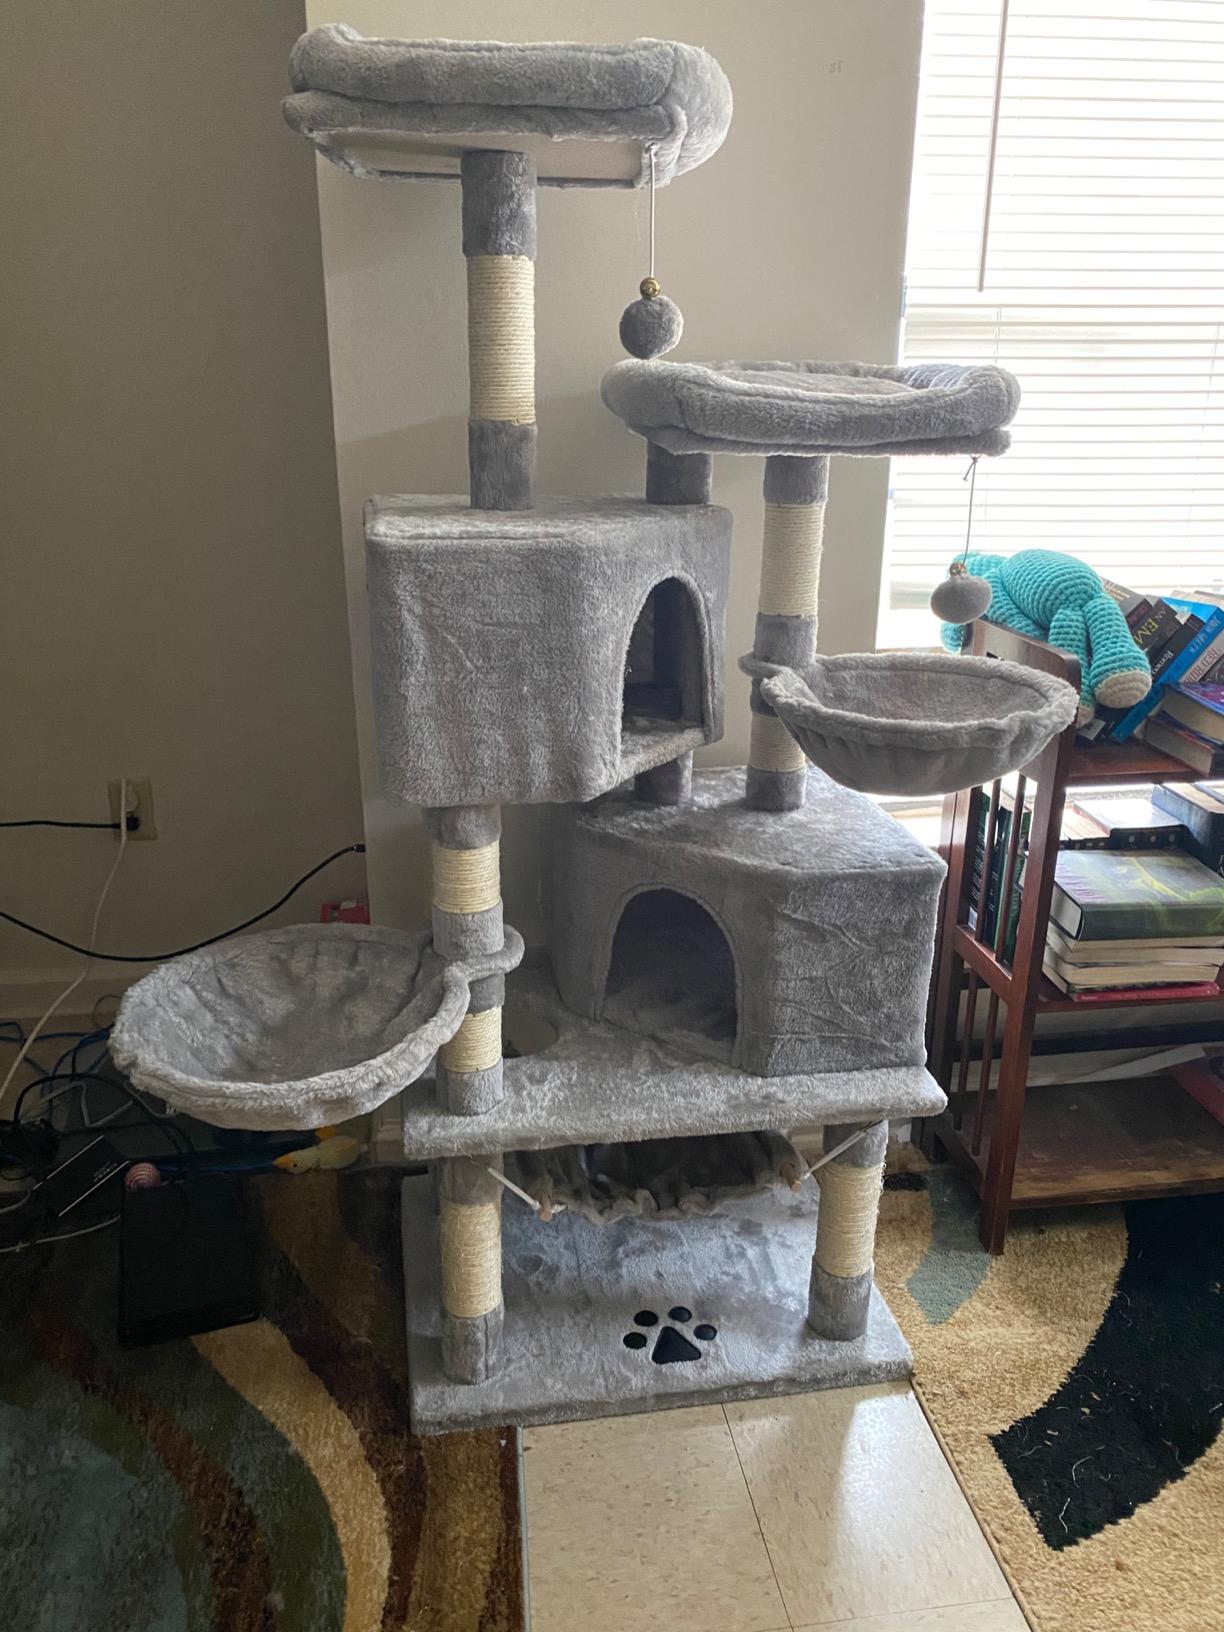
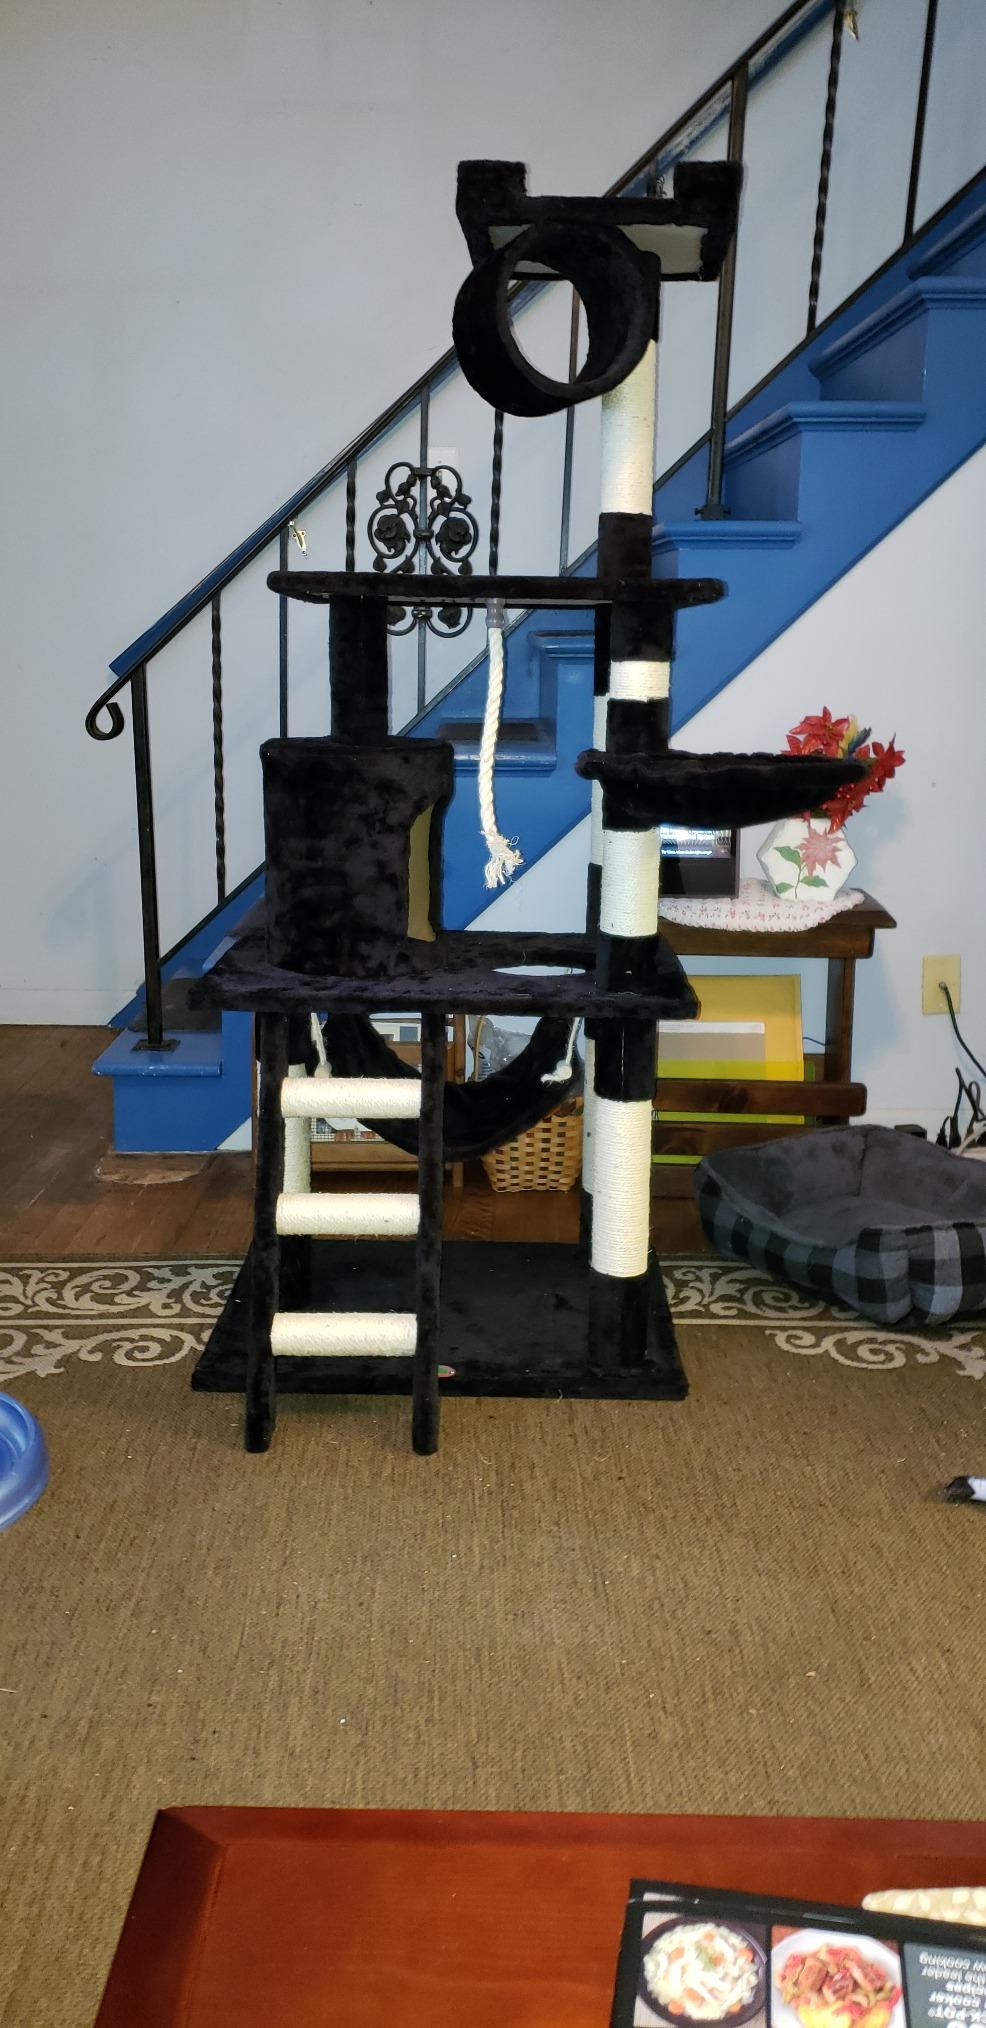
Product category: items_cat tree
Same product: no